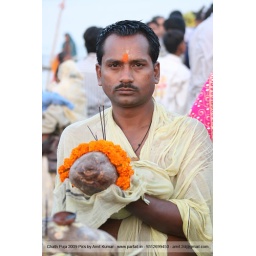
(Chath Vratey) Devotees standing in ganga river praying to sun